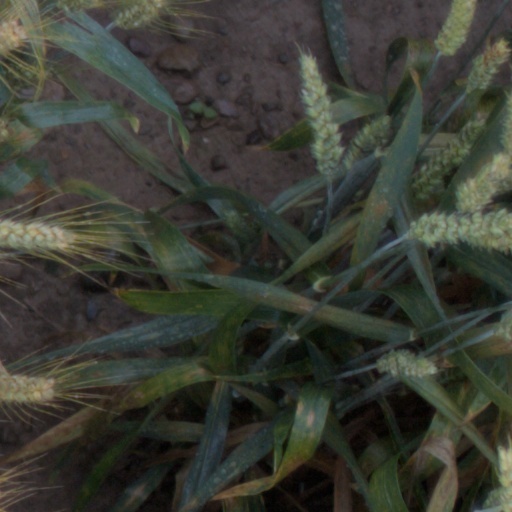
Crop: wheat